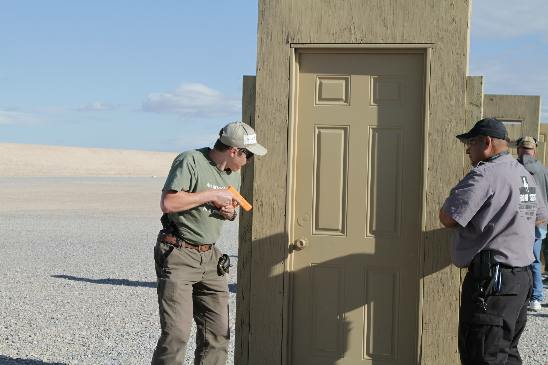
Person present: Yes